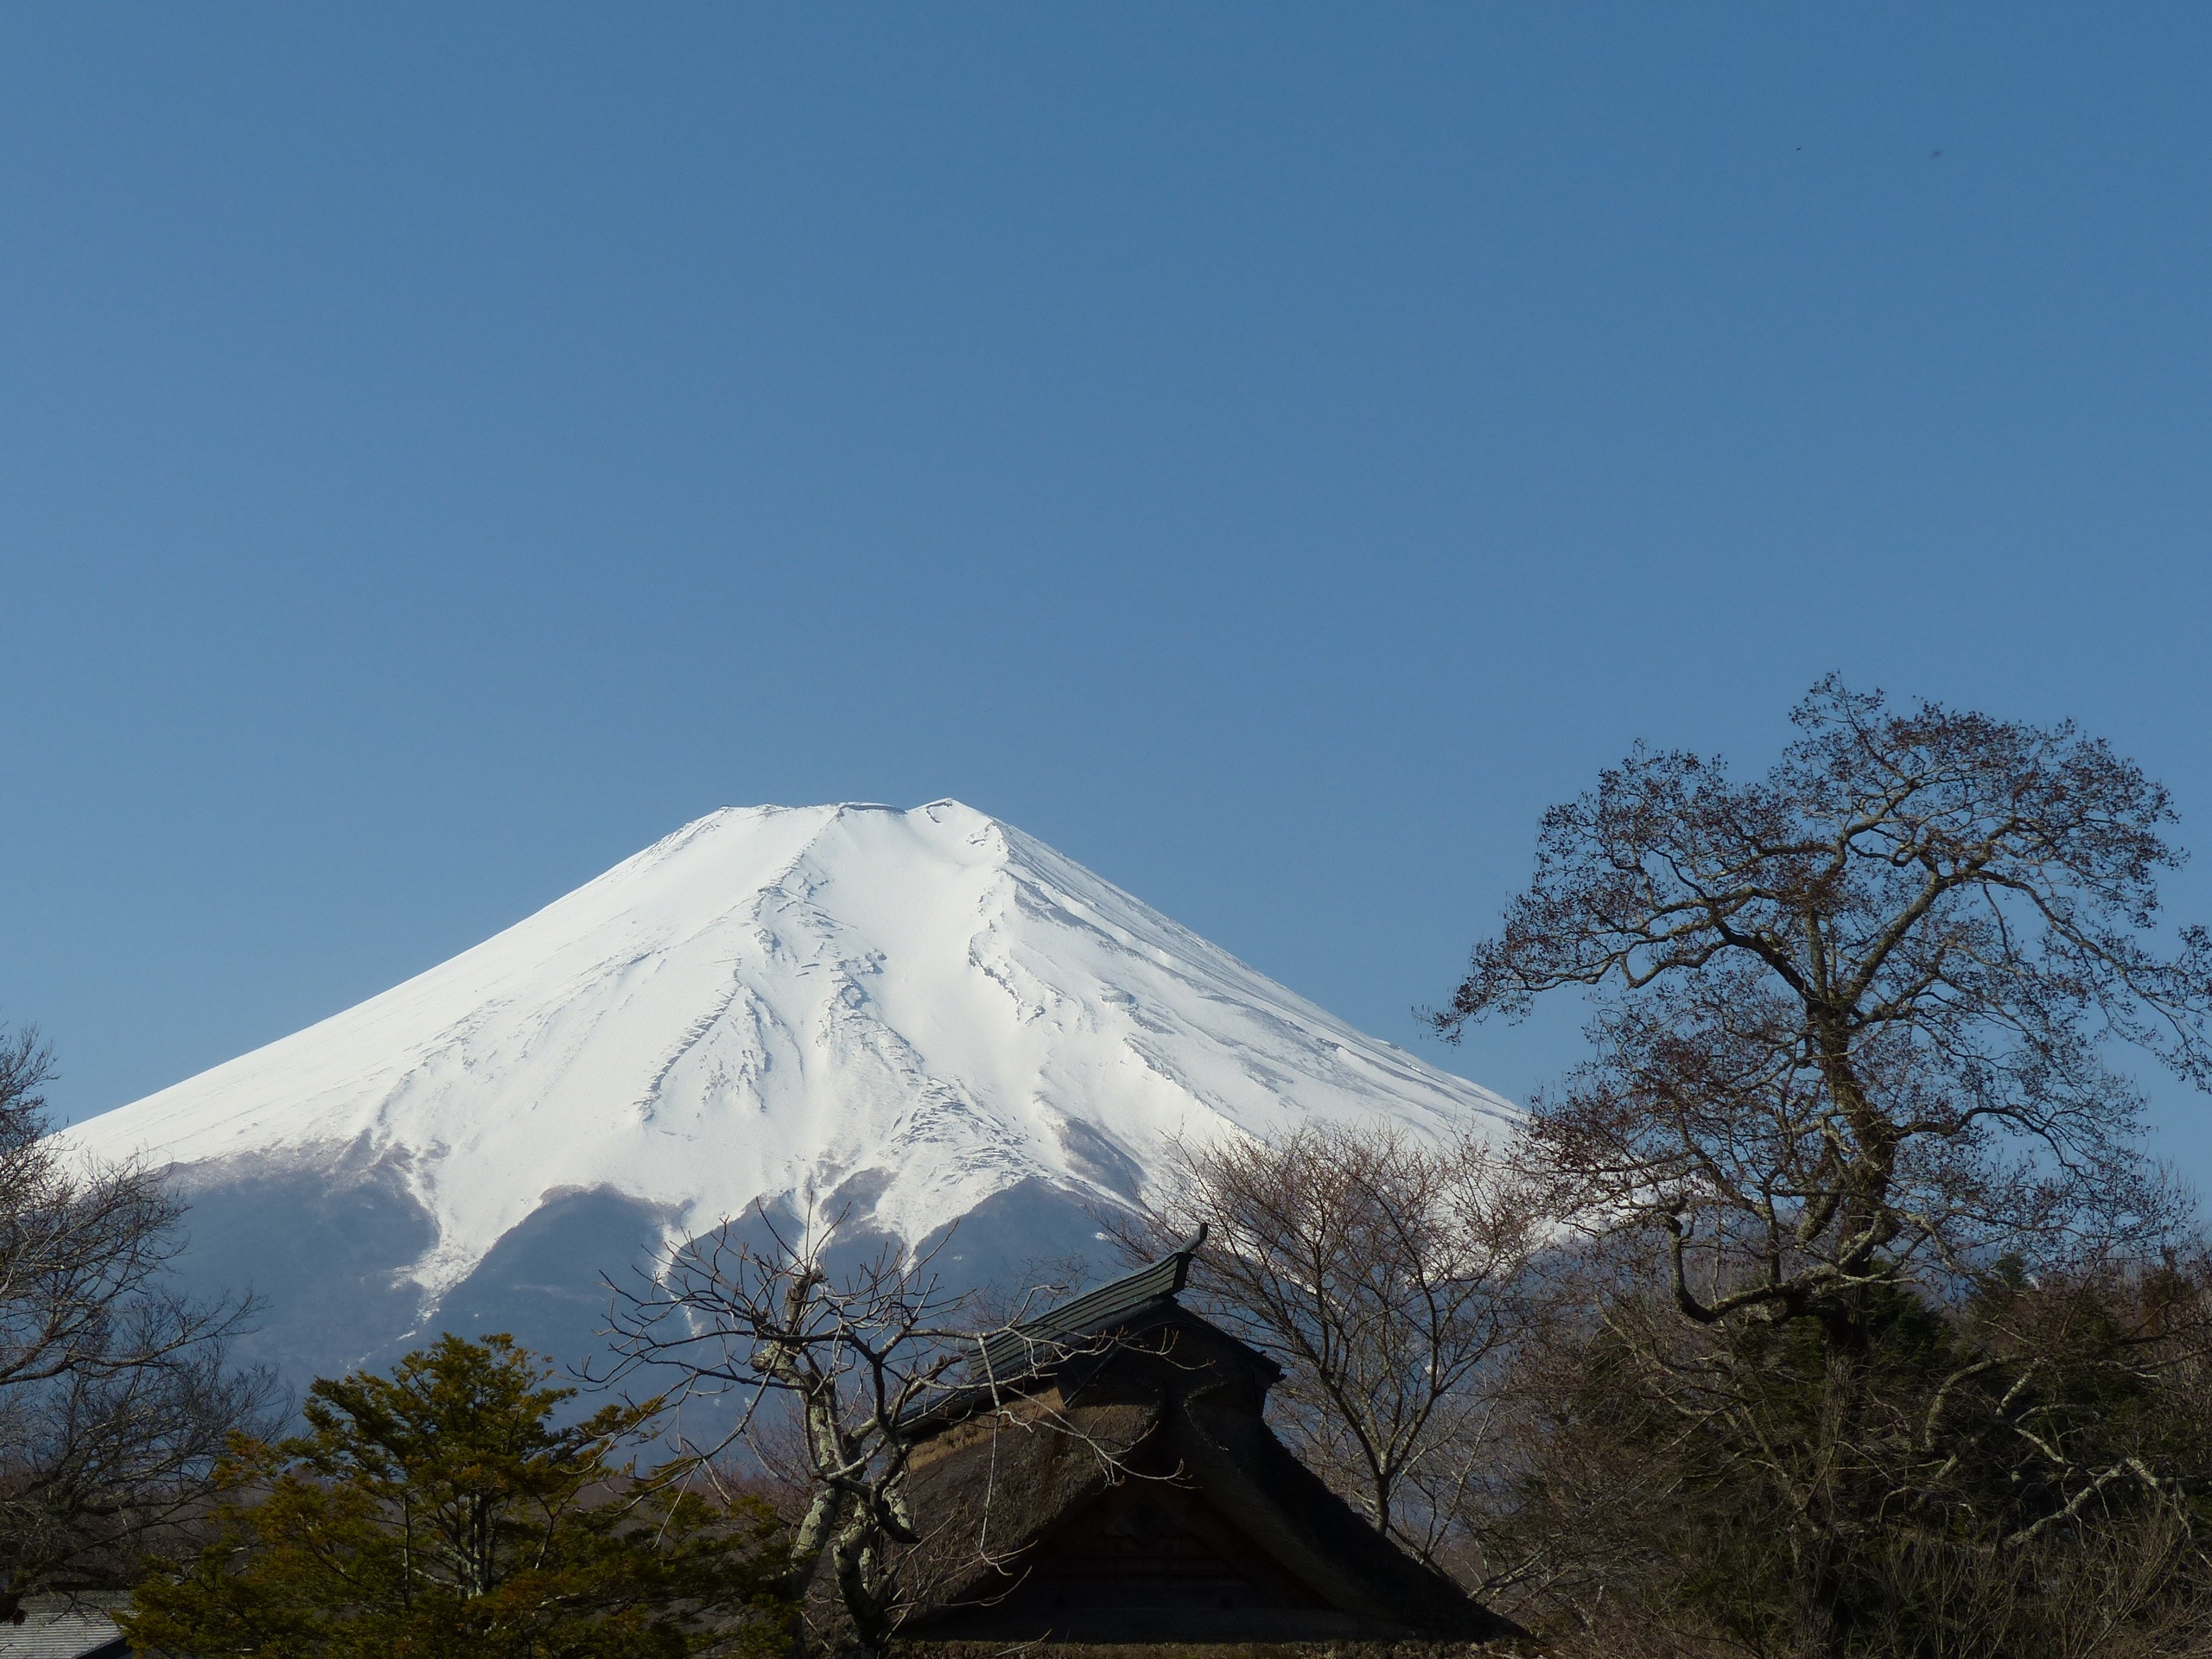
landscape, nature, ocean, wilderness, mountain, snow, winter, morning, hill, mountain range, travel, high, scenery, volcano, asia, blue, japan, ridge, summit, alps, plateau, fell, ecosystem, izu, fujisan, landform, yamanashi, geographical feature, mountainous landforms, fuji mountain